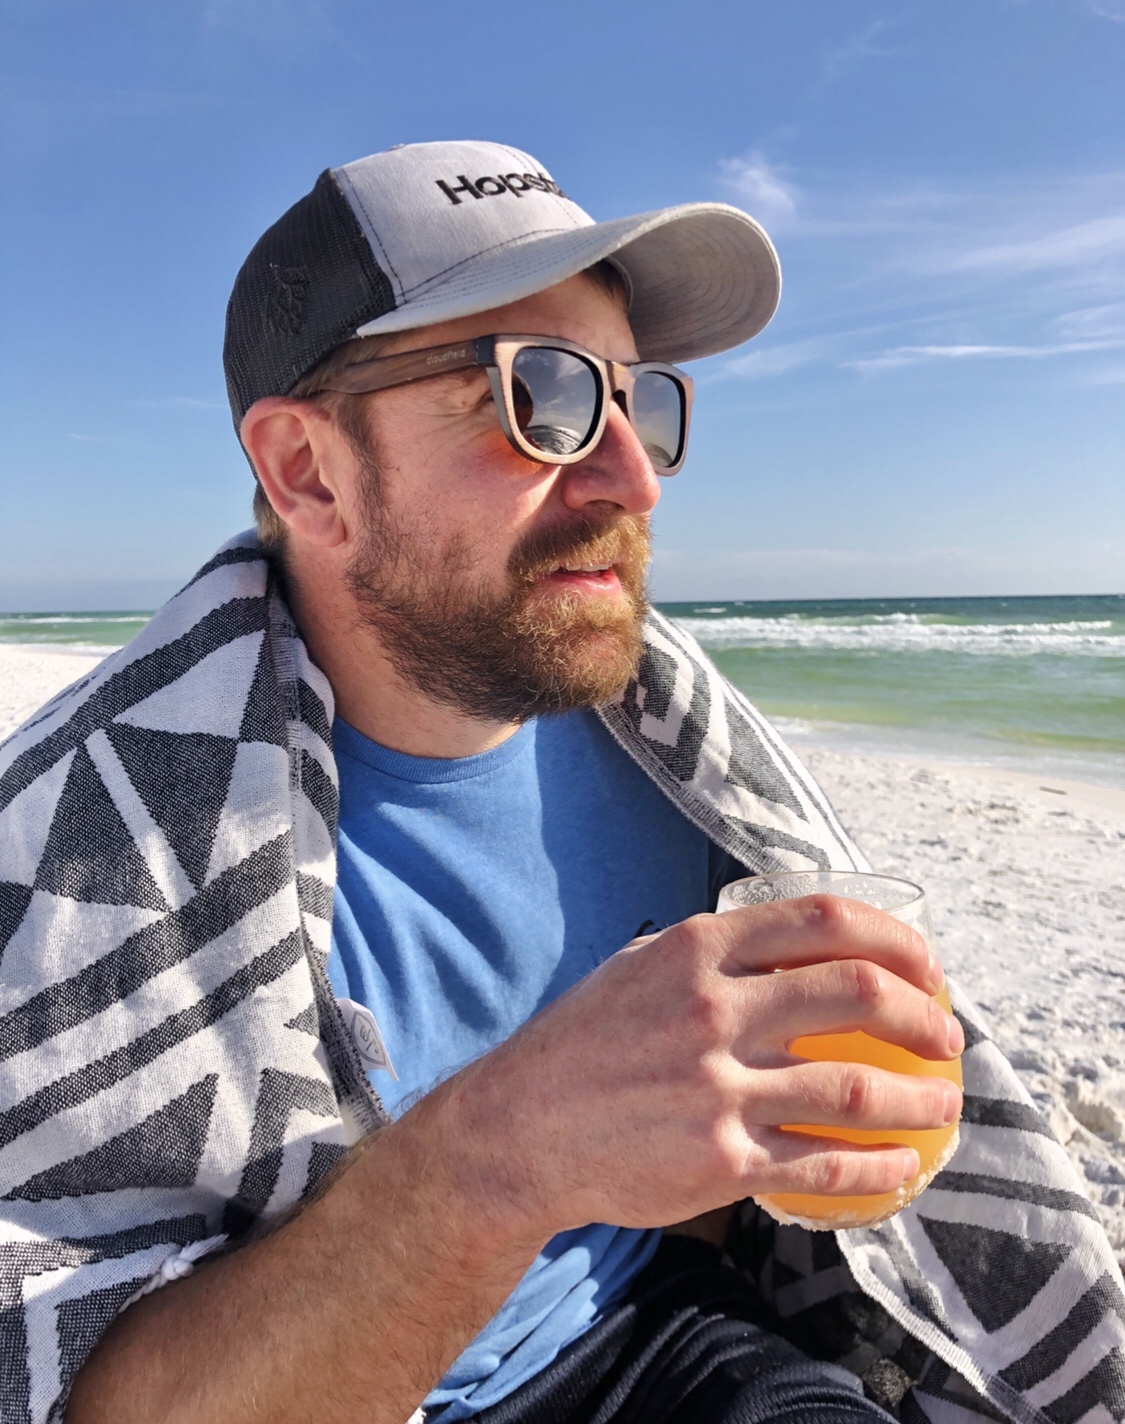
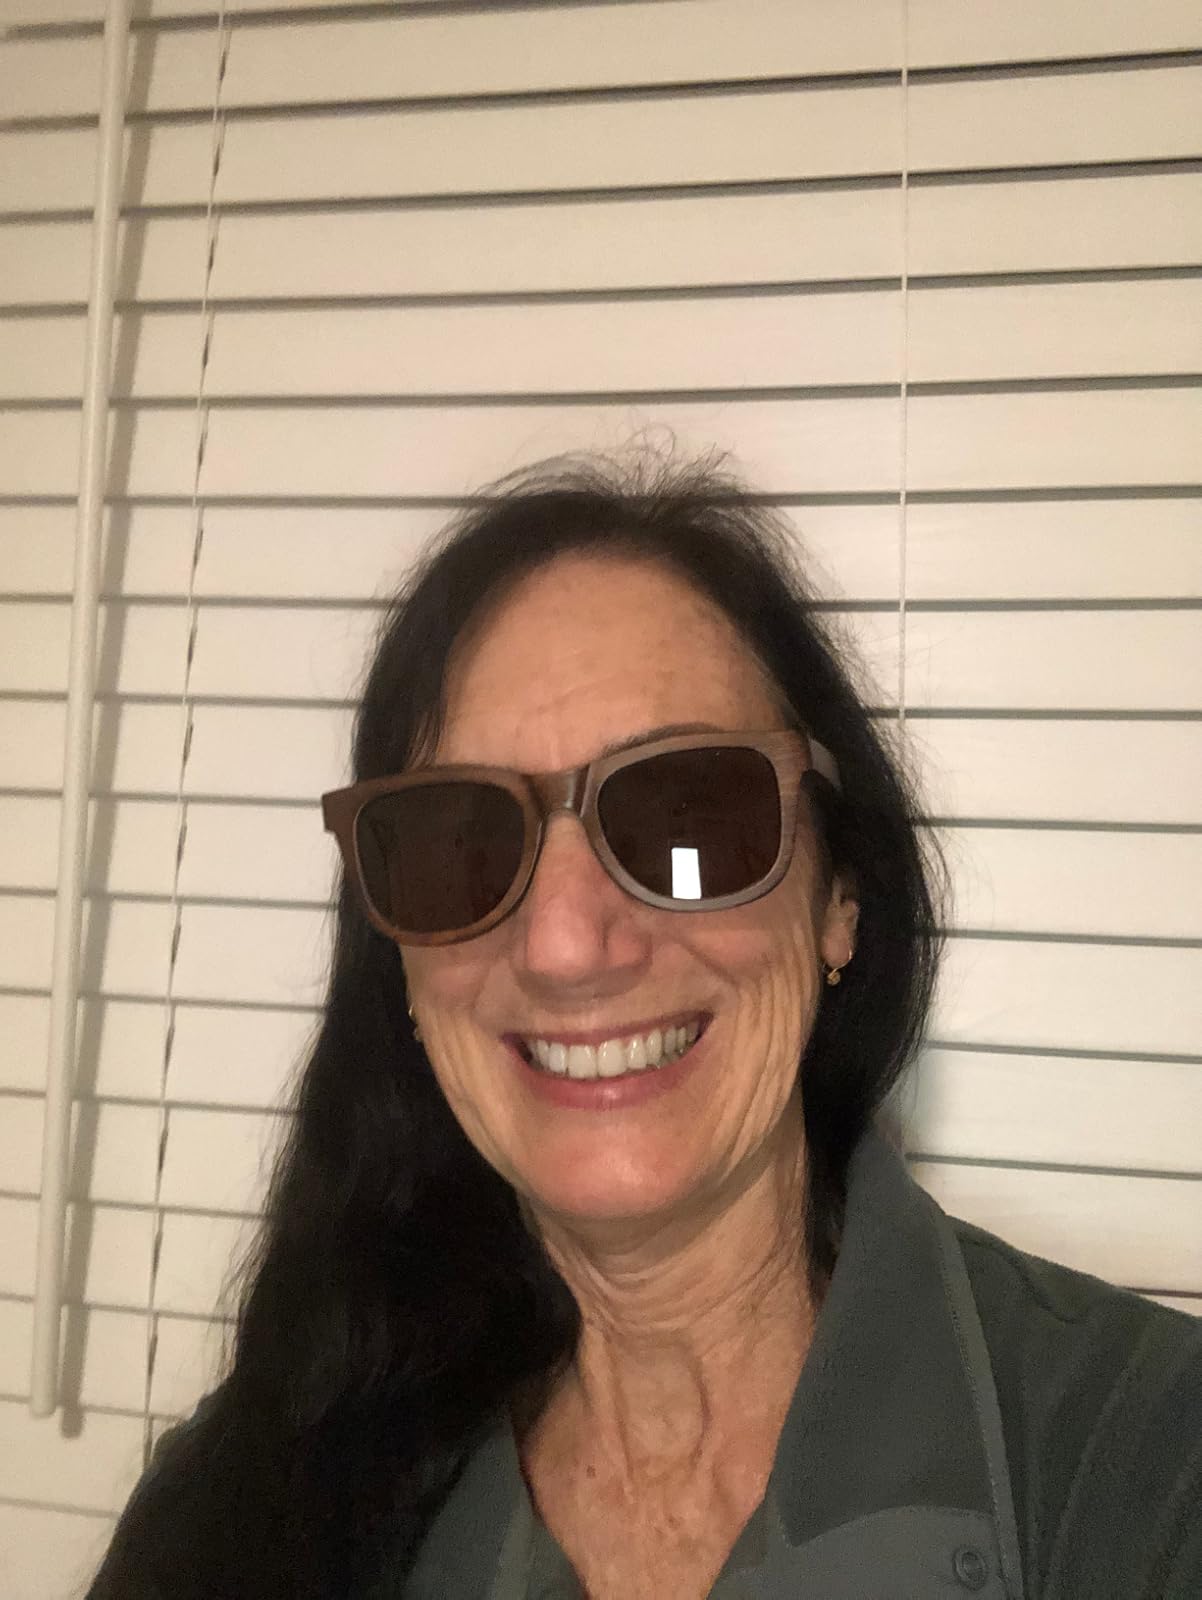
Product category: accessories_sunglasses
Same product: yes